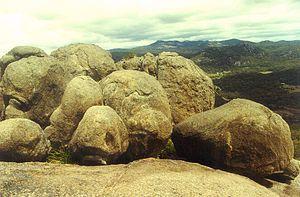
Le parc national de Girraween est un parc national situé dans la Granite Belt au Queensland en Australie, à 260 km au sud-ouest de Brisbane. Il est connu pour ses paysages et sa flore spectaculaires ainsi que sa faune unique. La randonnée et l'escalade sont les activités les plus populaires du parc. Il peut être fermé en période de sécheresse.